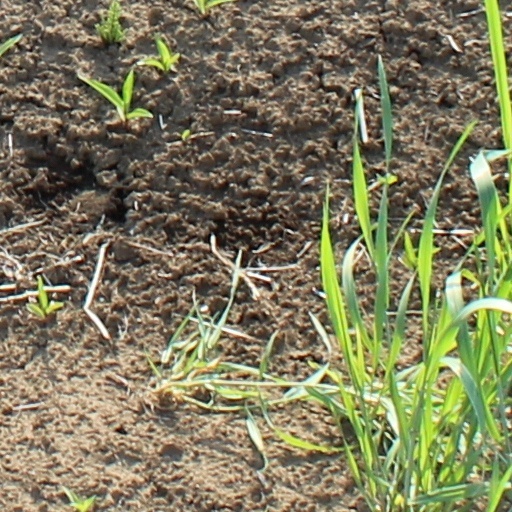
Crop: wheat